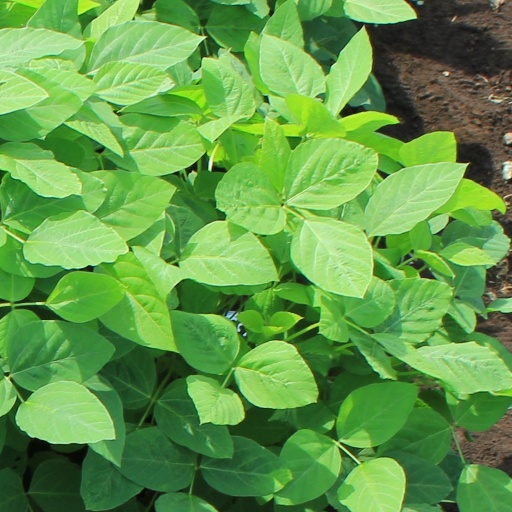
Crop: soybean